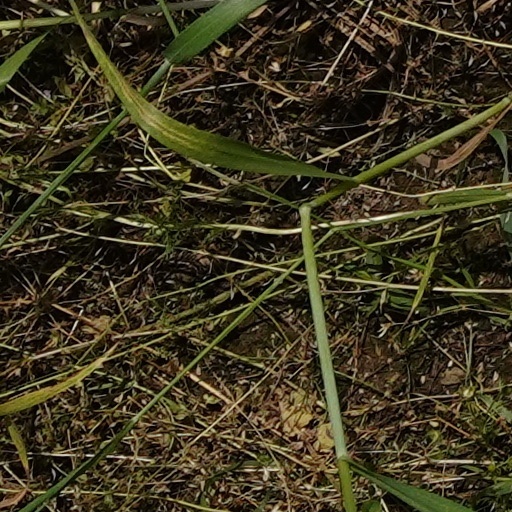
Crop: wheat